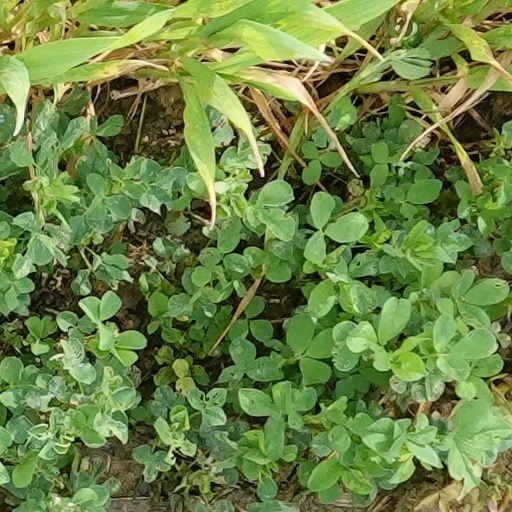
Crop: wheat